The Dude Wrangler

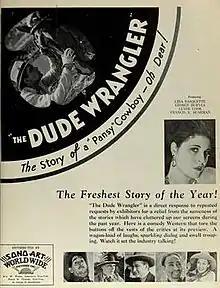
Trade magazine ad

The Dude Wrangler is a 1930 American pre-Code comedy Western film directed by Richard Thorpe and starring Lina Basquette, Tom Keene and Clyde Cook.